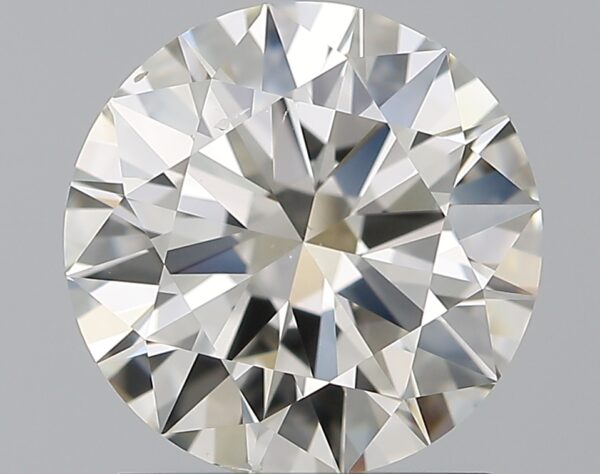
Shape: round
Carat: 1.5
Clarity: SI1
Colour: I
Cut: EX
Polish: EX
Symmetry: EX
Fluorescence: ST
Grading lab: GIA
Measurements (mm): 7.41 x 7.45 x 4.43